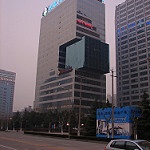
Scene: Outdoor